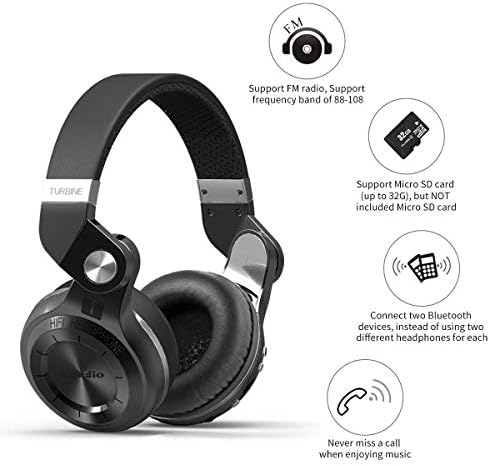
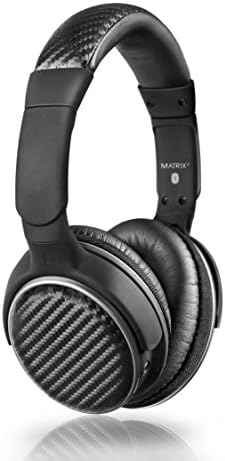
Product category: headphones
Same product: no